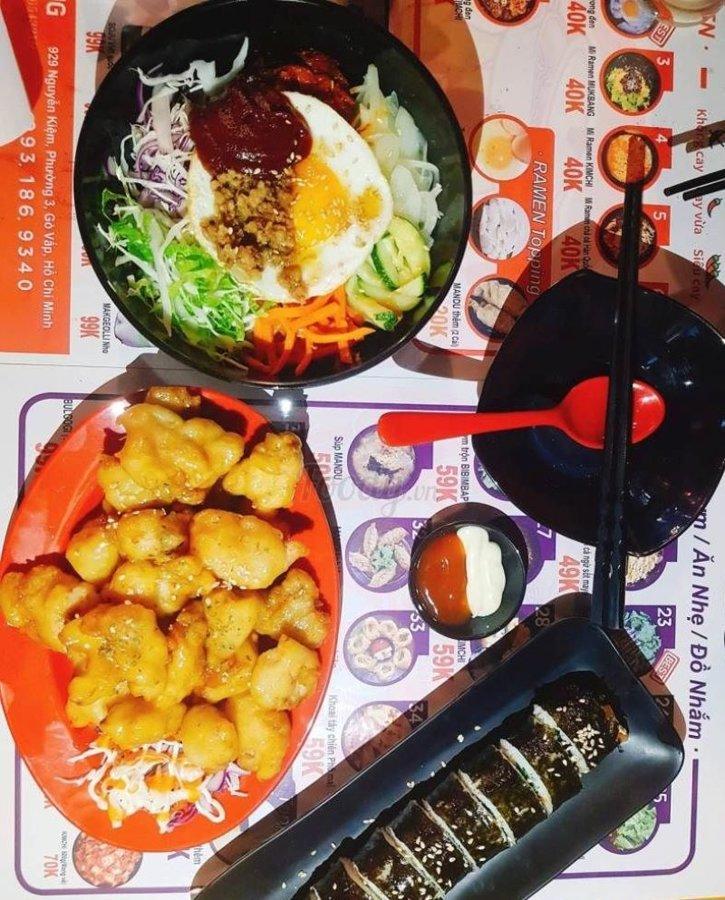
có những đĩa thức ăn được bày ra ở trên bàn